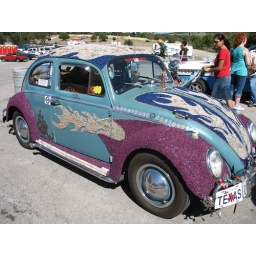
An art car covered in what looked like fish tank gravel.